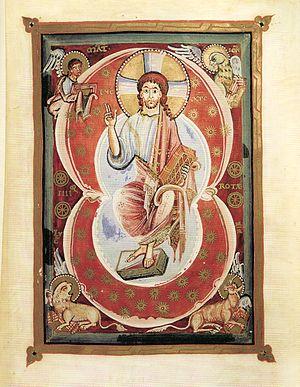
Le Christ en gloire est un sujet particulier de l'iconographie chrétienne. Il a pour objet la représentation eschatologique du Christ dans son corps de gloire nimbé de lumière, lors de la seconde parousie à la fin des temps après le jugement dernier. Ce thème du Christ glorieux au-delà du monde terrestre s'oppose aux autres scènes de la vie terrestre de Jésus par un traitement non réaliste d'une figure hiératique codifiée, rejoignant les représentations de l'Ascension ou de la Transfiguration. Le Christ est représenté de face, barbu, cheveux longs, traits figés, entouré d'un nimbe crucifère souvent dans un cercle ou une mandorle, seul ou entouré de différents motifs.
Le Codex Hitda est un évangéliaire enluminé réalisé à Cologne en Allemagne vers 1000-1020 et commandé par Hitda, abbesse du couvent de chanoinesses de Meschede. Il est actuellement conservé à la Universitäts- und Landesbibliothek Darmstadt.